Gartz Court

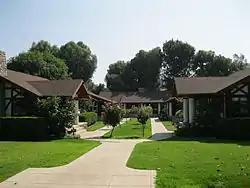

Gartz Court is a bungalow court located at 745 N. Pasadena Ave. in Pasadena, California. The court consists of five buildings containing six residential units, which surround an oval rose garden and walkways. Built in 1910, the court, along with Bowen Court, is one of the oldest remaining in Pasadena. The court was commissioned by Kate Crane Gartz, the heir to Crane Plumbing, and was designed by Myron Hunt and Elmer Grey. The homes' designs were influenced by the English Arts and Crafts Movement and feature stone chimneys, wood shingled skirts, and Tudor Revival-style half-timbering. The court was originally located at 270 N. Madison Ave., but was moved to its current location in 1984 to save it from demolition.